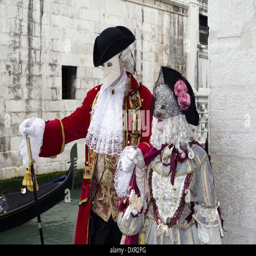
a couple dressed in luxurious traditional venetian costume